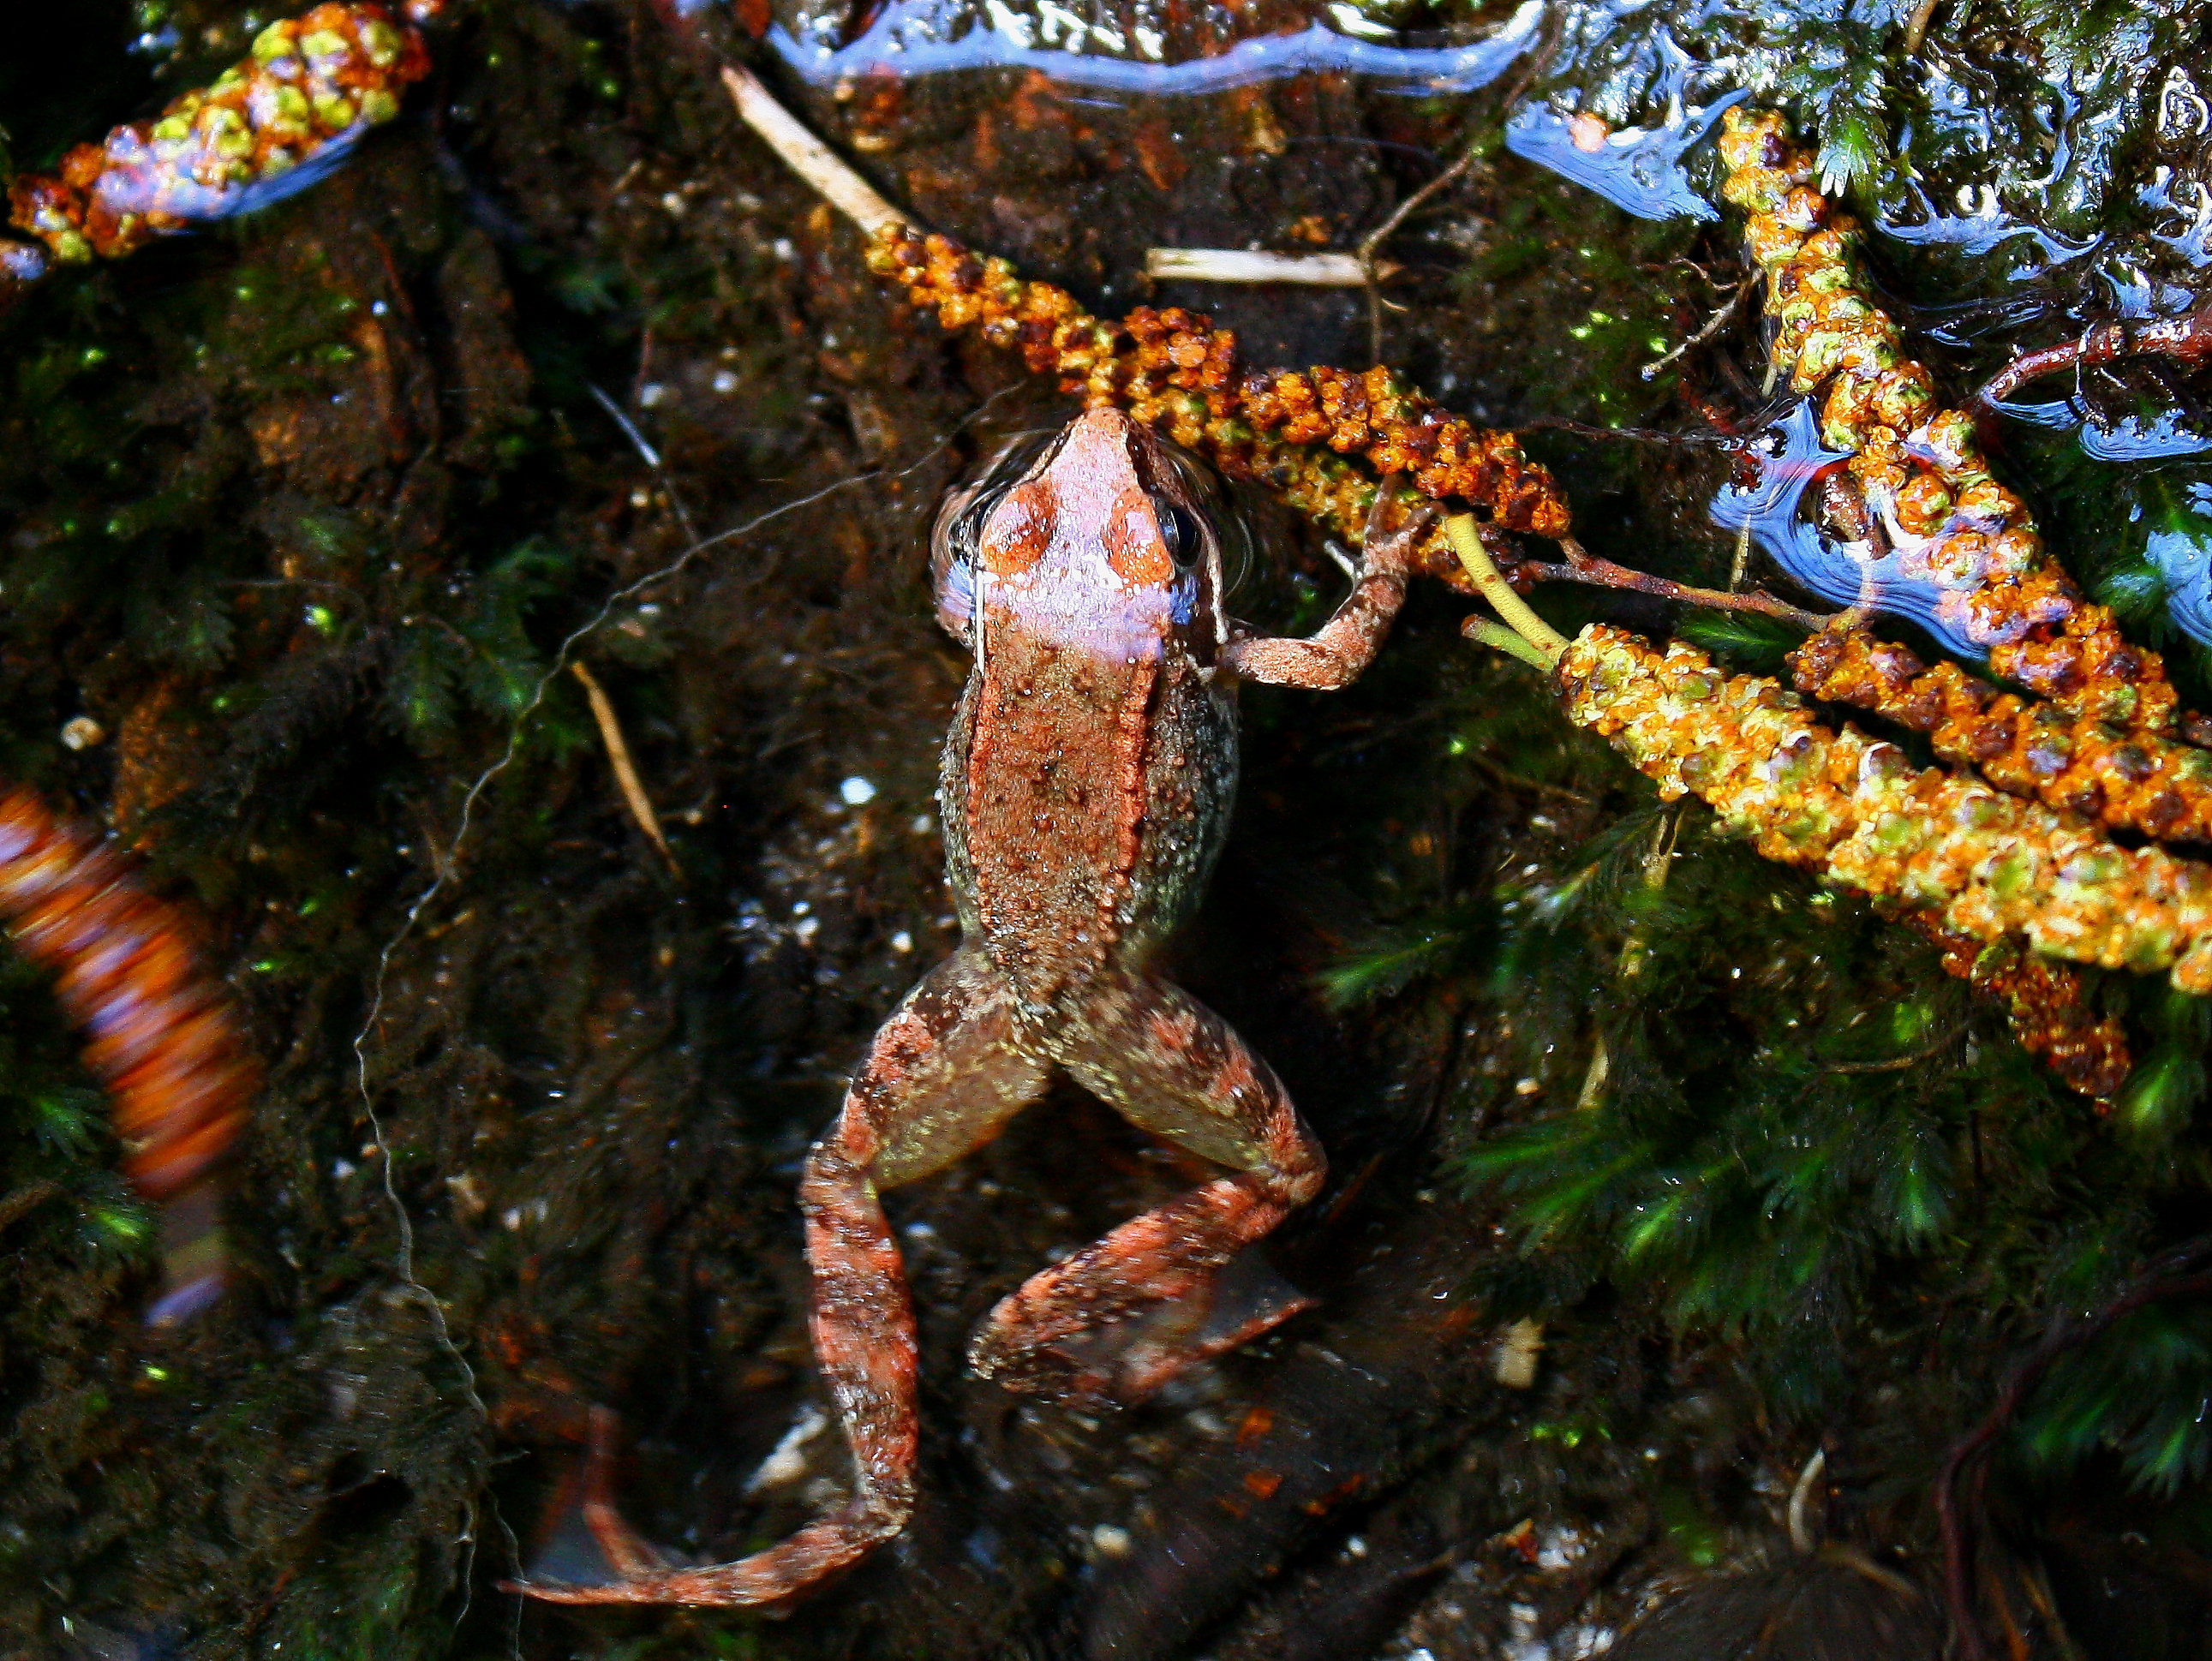
jungle, animals, screenshot, ggl1, animales, marine biology